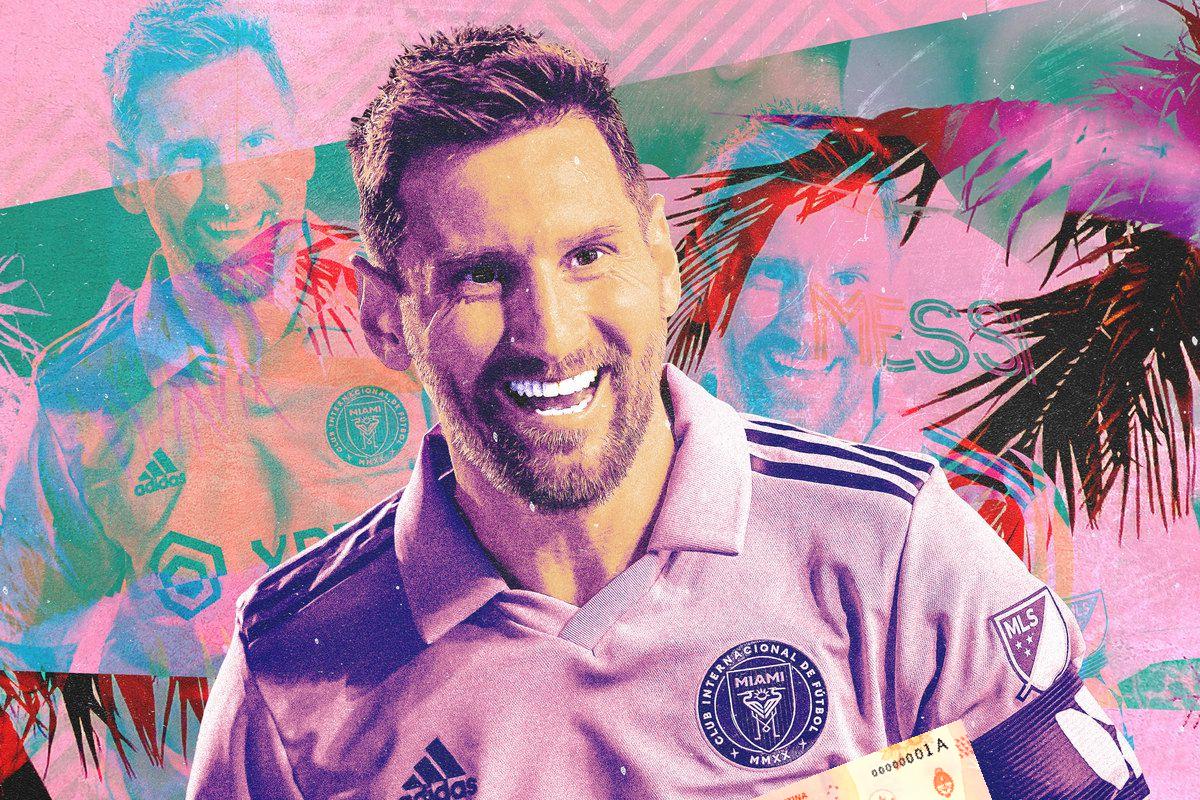
Denominación: 1000